Oktar Cirit

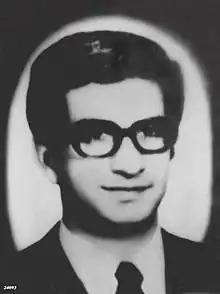
Cirit sometime before his death

Oktar Cirit (1946–16 February 1976) was a Turkish diplomat who was assassinated by ASALA while he was the First Secretary at the Turkish Embassy in Beirut.